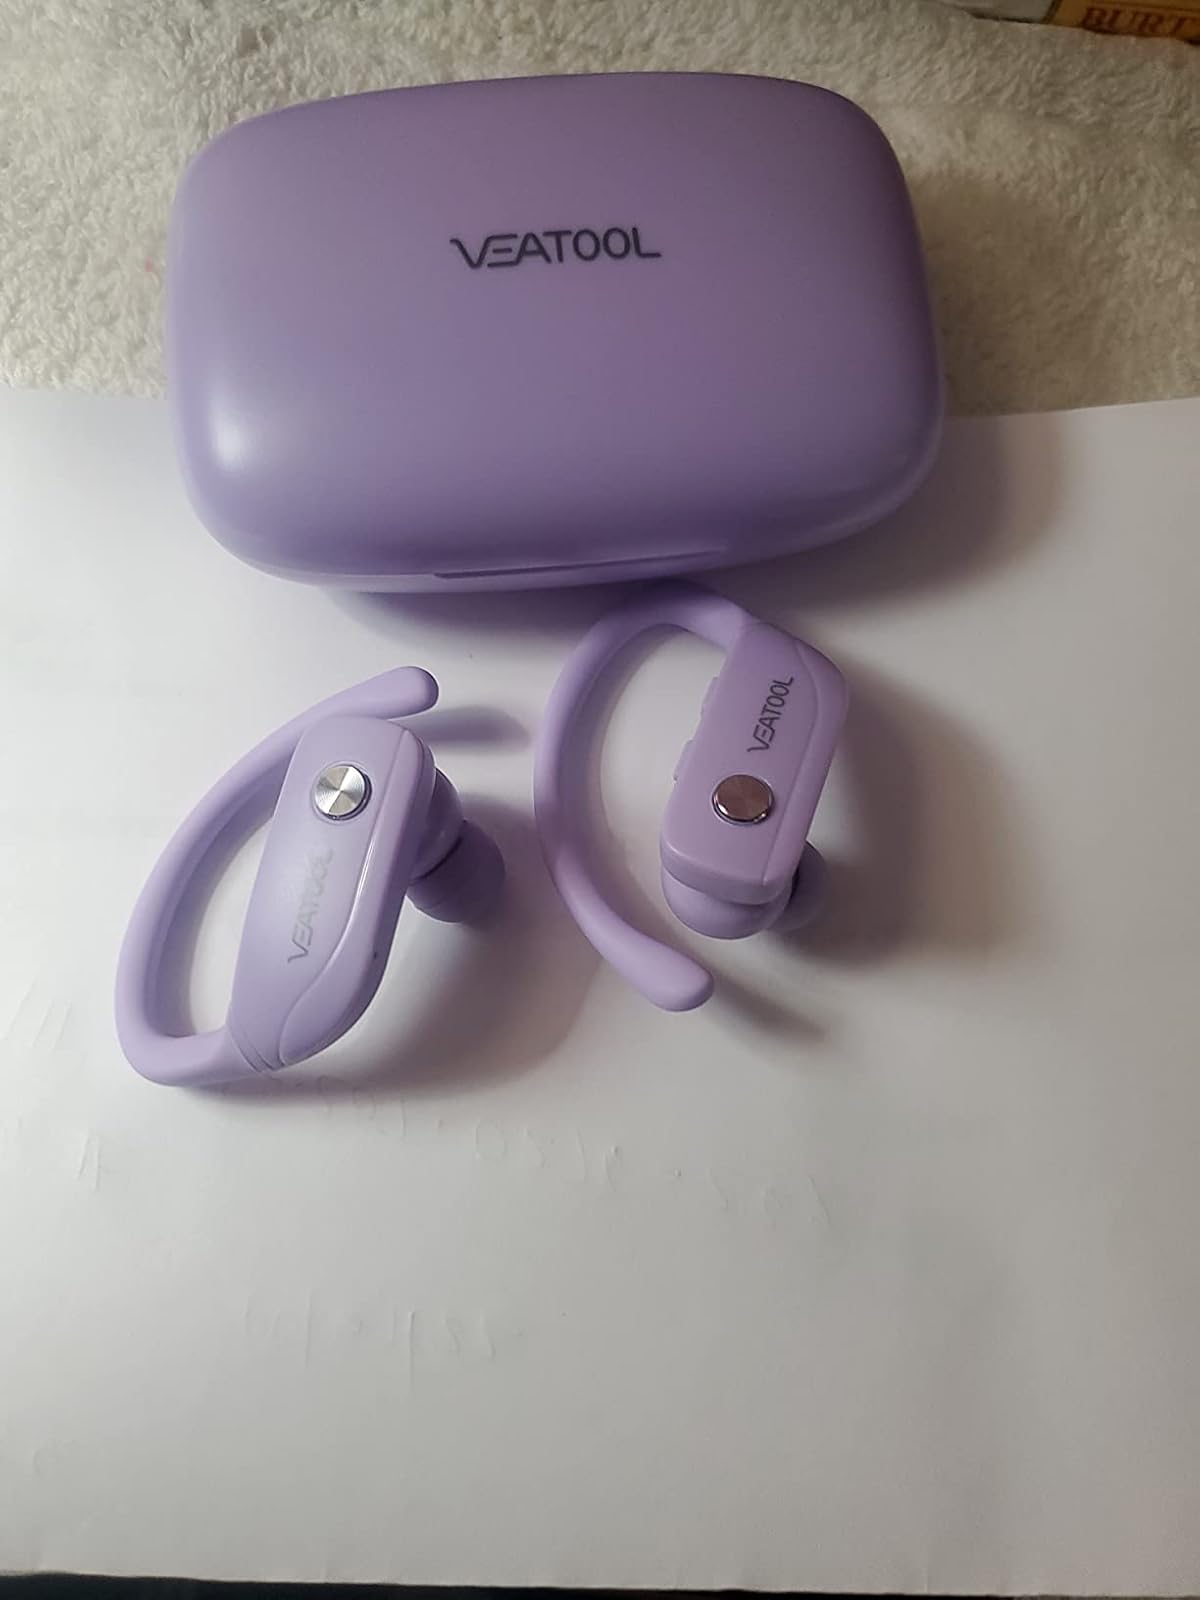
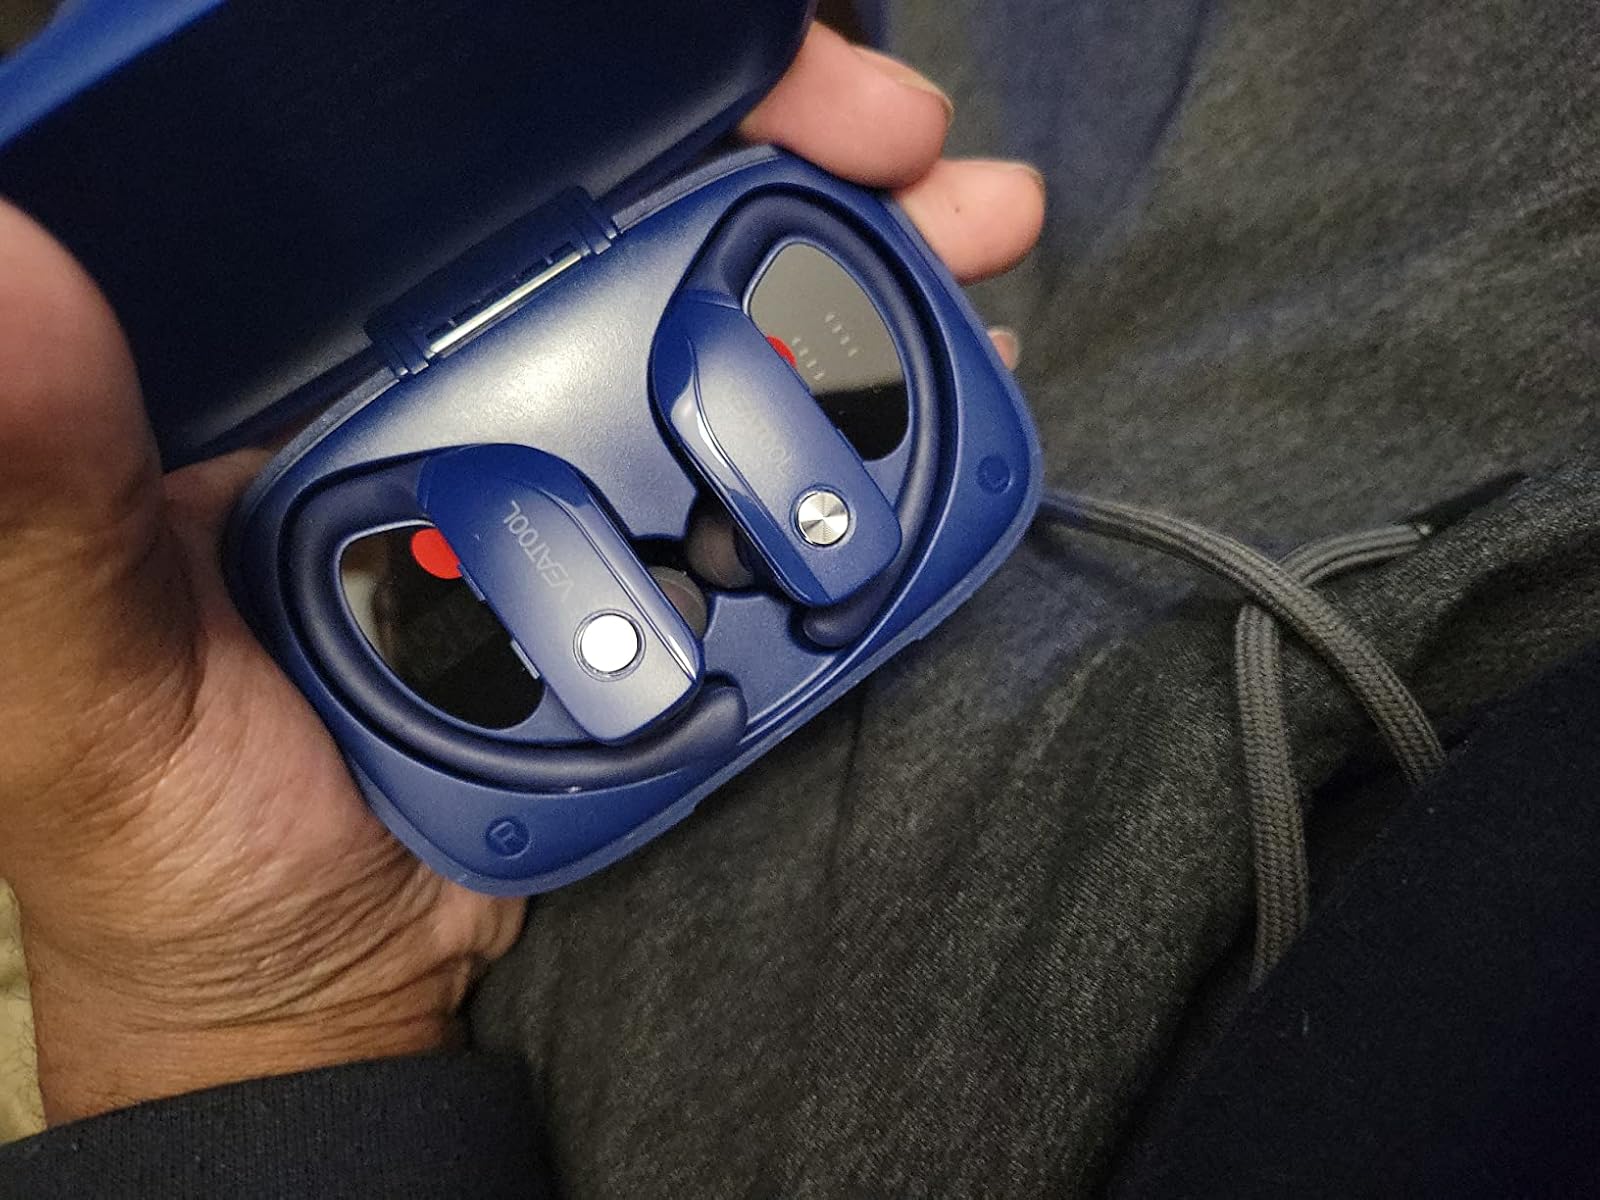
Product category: earbuds
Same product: no